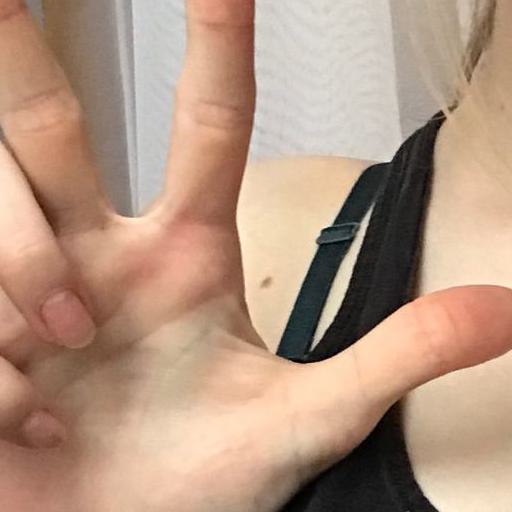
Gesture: three2